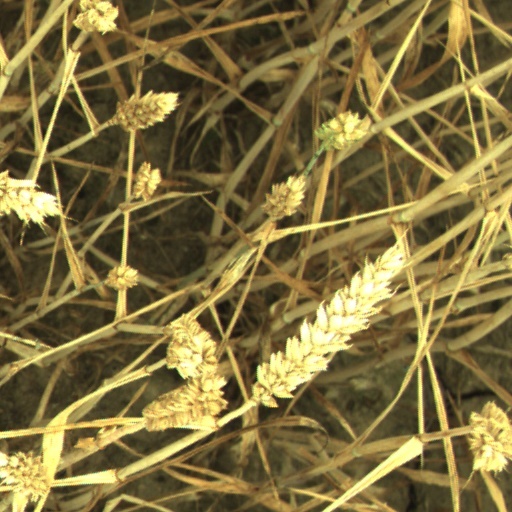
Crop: wheat